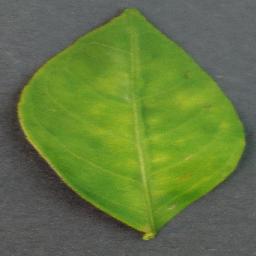
Label: Orange___Haunglongbing_(Citrus_greening)